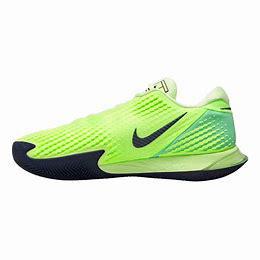
Brand: Nike
Model: Court Air Zoom Vapor Cage 4